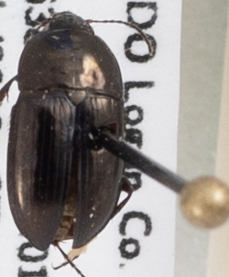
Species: Amara coelebs
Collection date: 2020-07-01
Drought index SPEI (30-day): -1.444
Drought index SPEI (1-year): -1.172
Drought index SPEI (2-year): -0.288